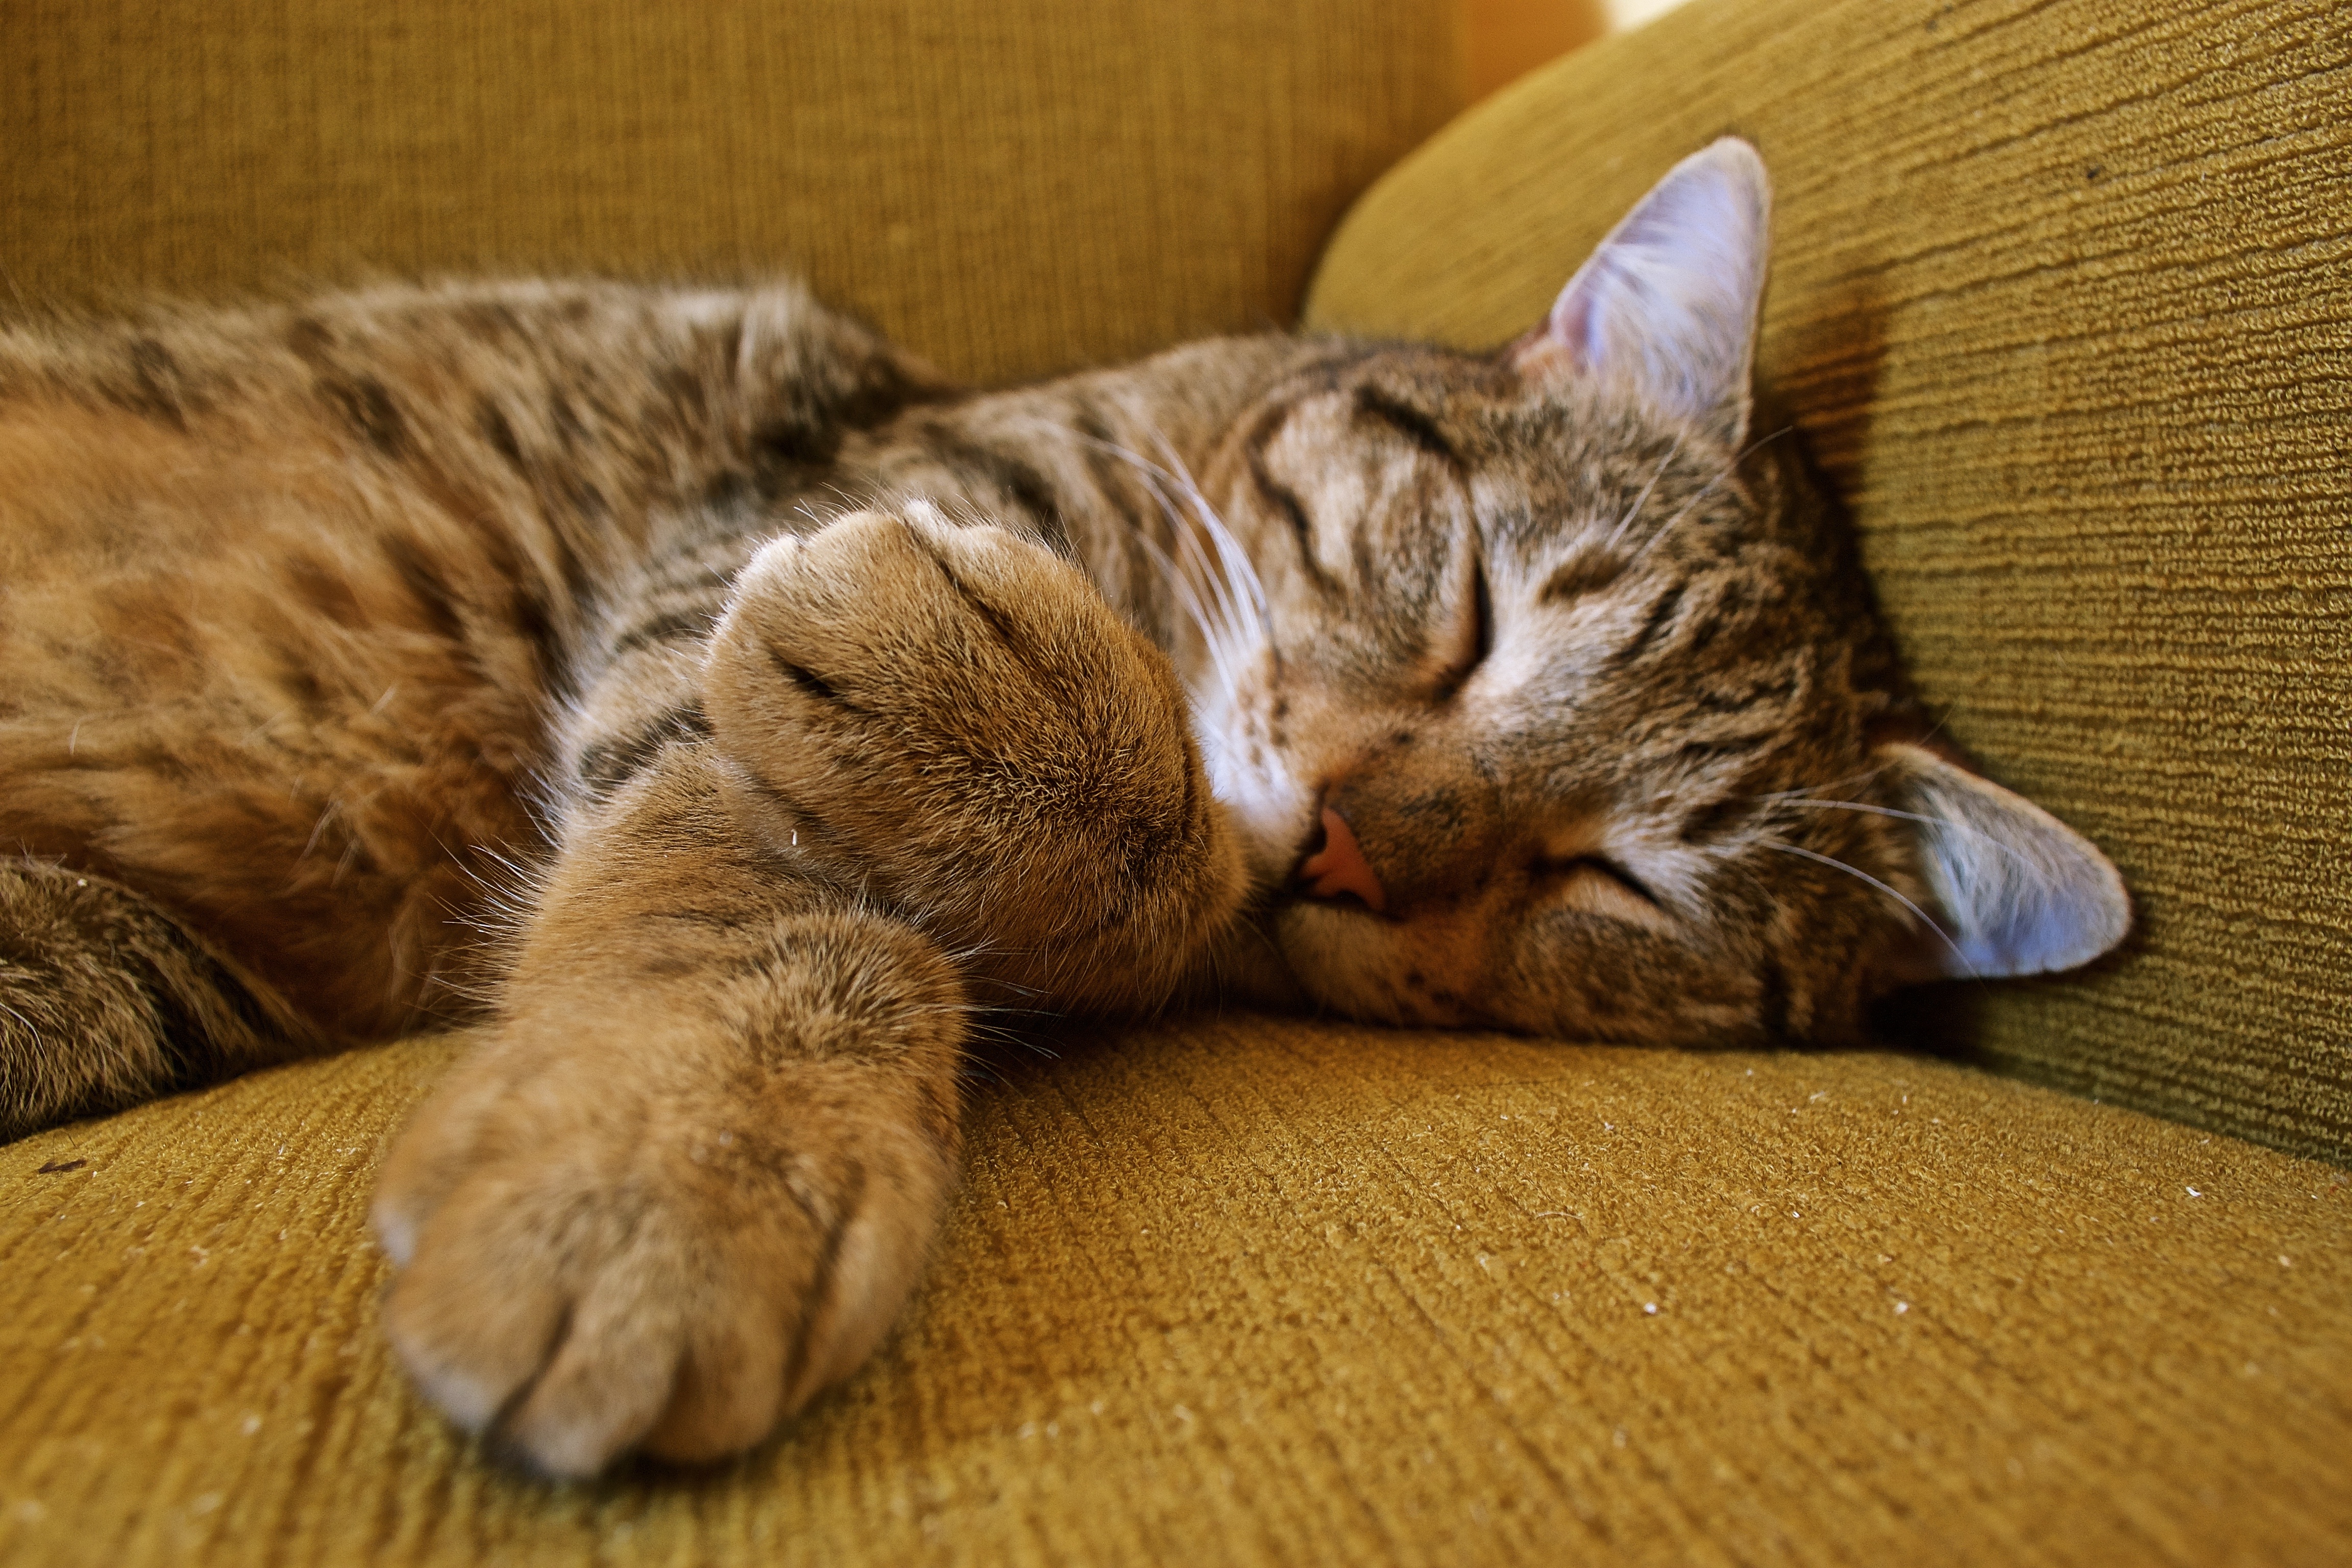
animal, green, kitten, cat, mammal, nap, nose, whiskers, sleep, vertebrate, relaxed, chill out, tabby cat, bengal, european shorthair, small to medium sized cats, cat like mammal, domestic short haired cat, pixie bob